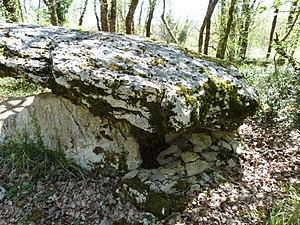
Dolmen de Maire-Gaillard